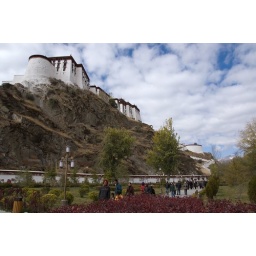
People were walking around the walls of palace.